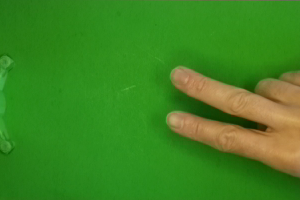
Label: scissors